Toothbrush moustache

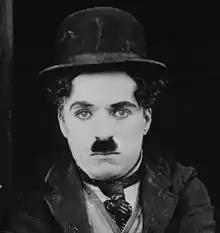
Charlie Chaplin (pictured in 1921 as the Tramp) thought the moustache gave him a comical appearance.

The toothbrush moustache is a style of moustache in which the sides are vertical (or nearly so), often approximating the width of the nose and visually resembling the bristles on a toothbrush. First becoming popular in the United States in the late 19th century, it later spread to Germany and elsewhere. Comedians such as Charlie Chaplin and Oliver Hardy popularized it, reaching its heyday during the interwar years. By the end of World War II, the association with Nazi leader Adolf Hitler made it unfashionable, leading to it being colloquially termed the "Hitler moustache".